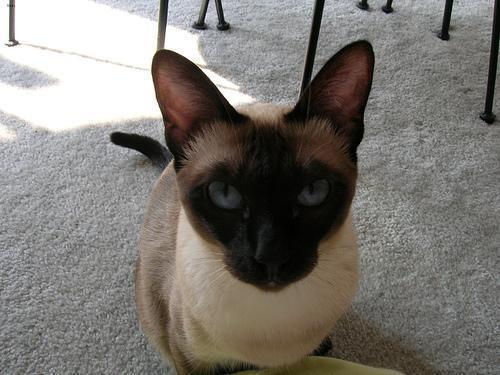
Siamese